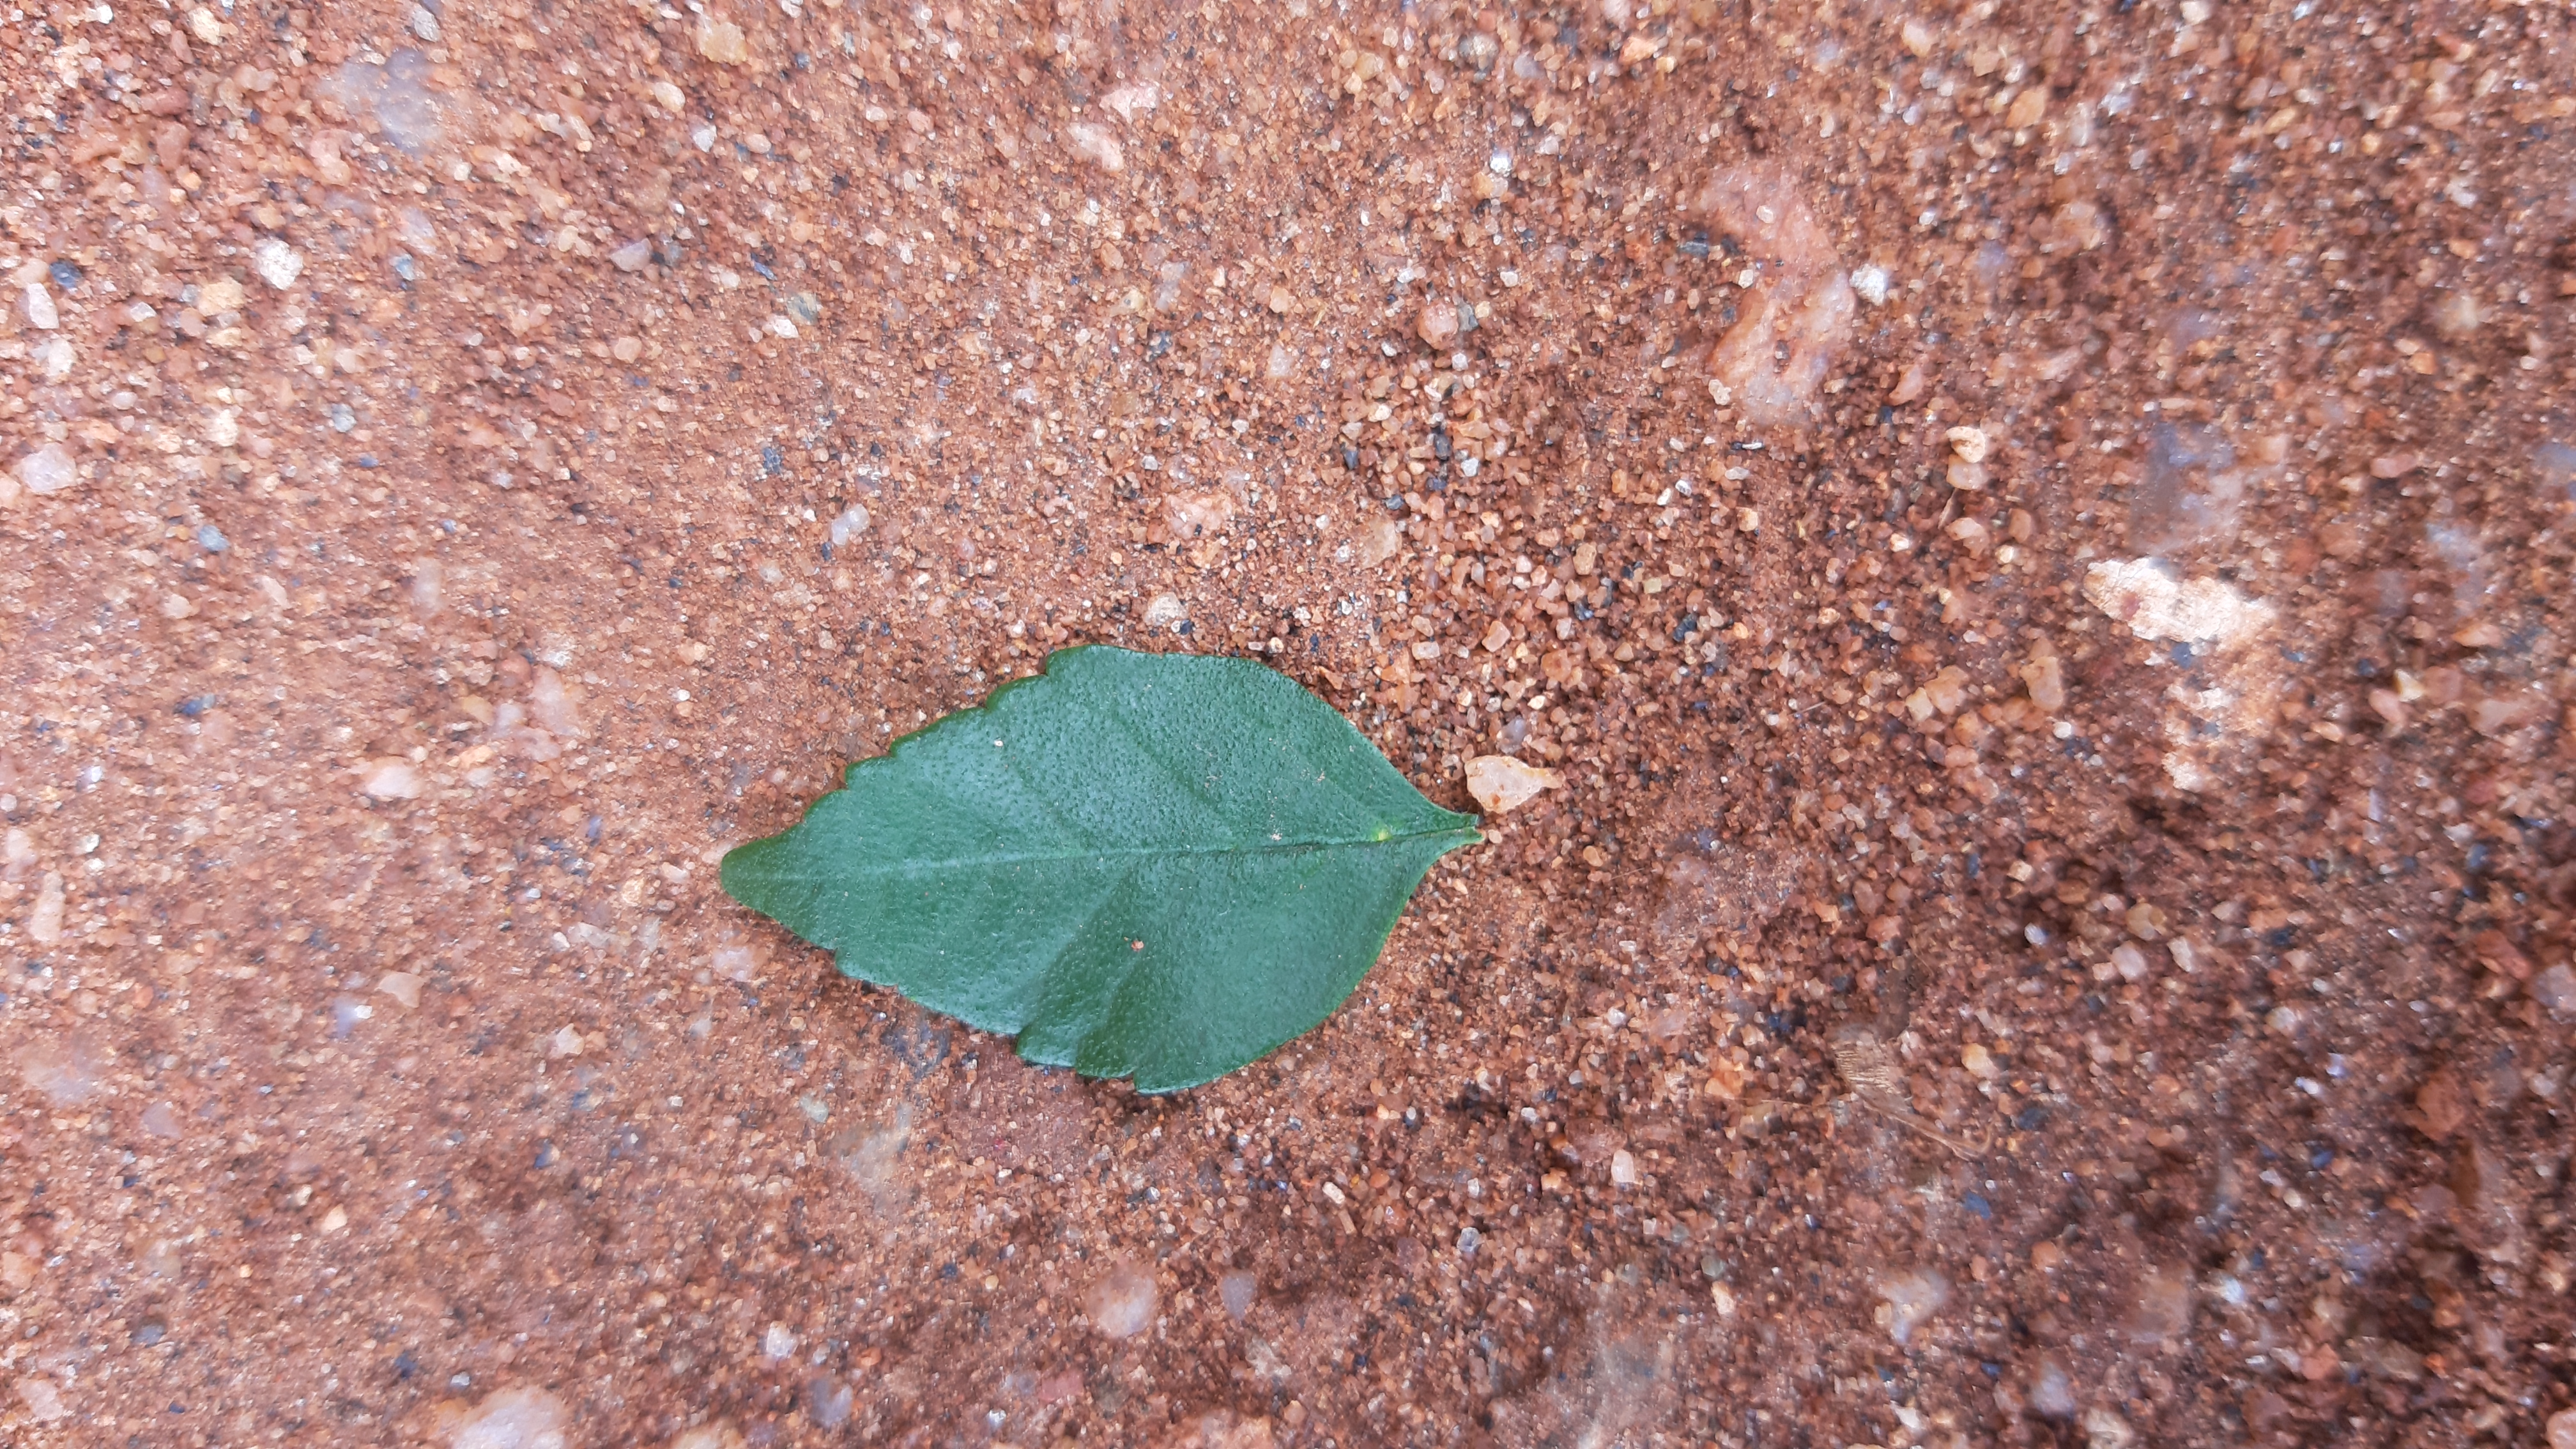
Plant: Tecoma